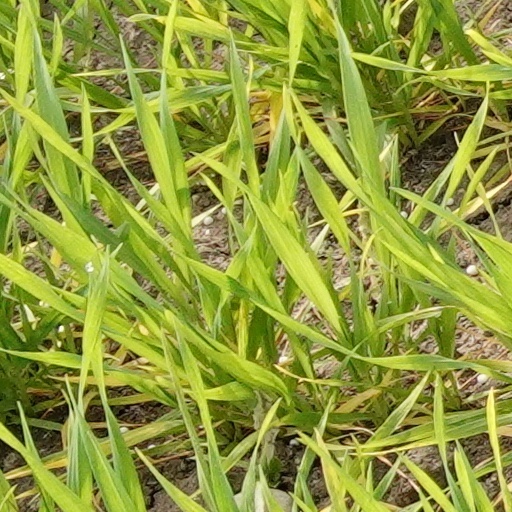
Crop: wheat